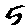
Label: 5